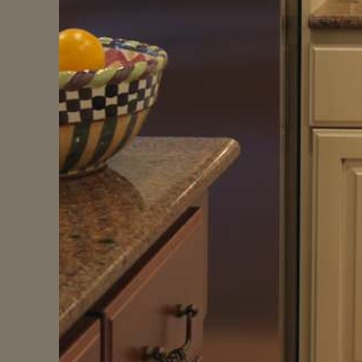
Material: polishedstone